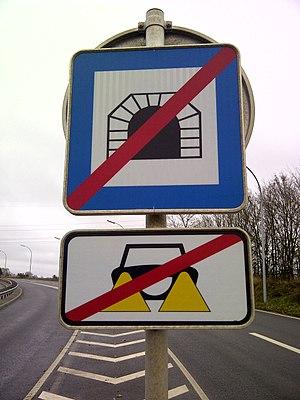
Signal routier E,28b ""Fin tunnel"" du Code de la Route luxembourgeois."